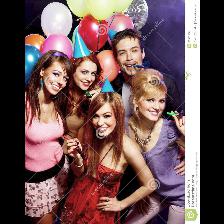
Label: Human